Sap-en-Auge

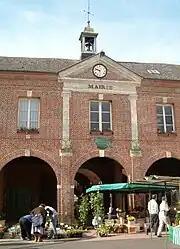
The town hall in Le Sap

Sap-en-Auge (literally "Sap in Auge") is a commune in the department of Orne, northwestern France. The municipality was established on 1 January 2016 by merger of the former communes of Orville and Le Sap (the seat). Its seat, Le Sap, is classed as a Petites Cités de Caractère.